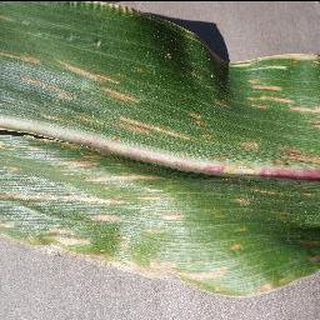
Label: corn_cercospora_leaf_spot